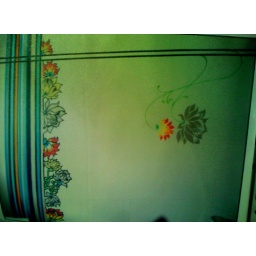
this is a wall in the room i painted:)this is an awful photo. taken with an awful phone camera. sorry :S